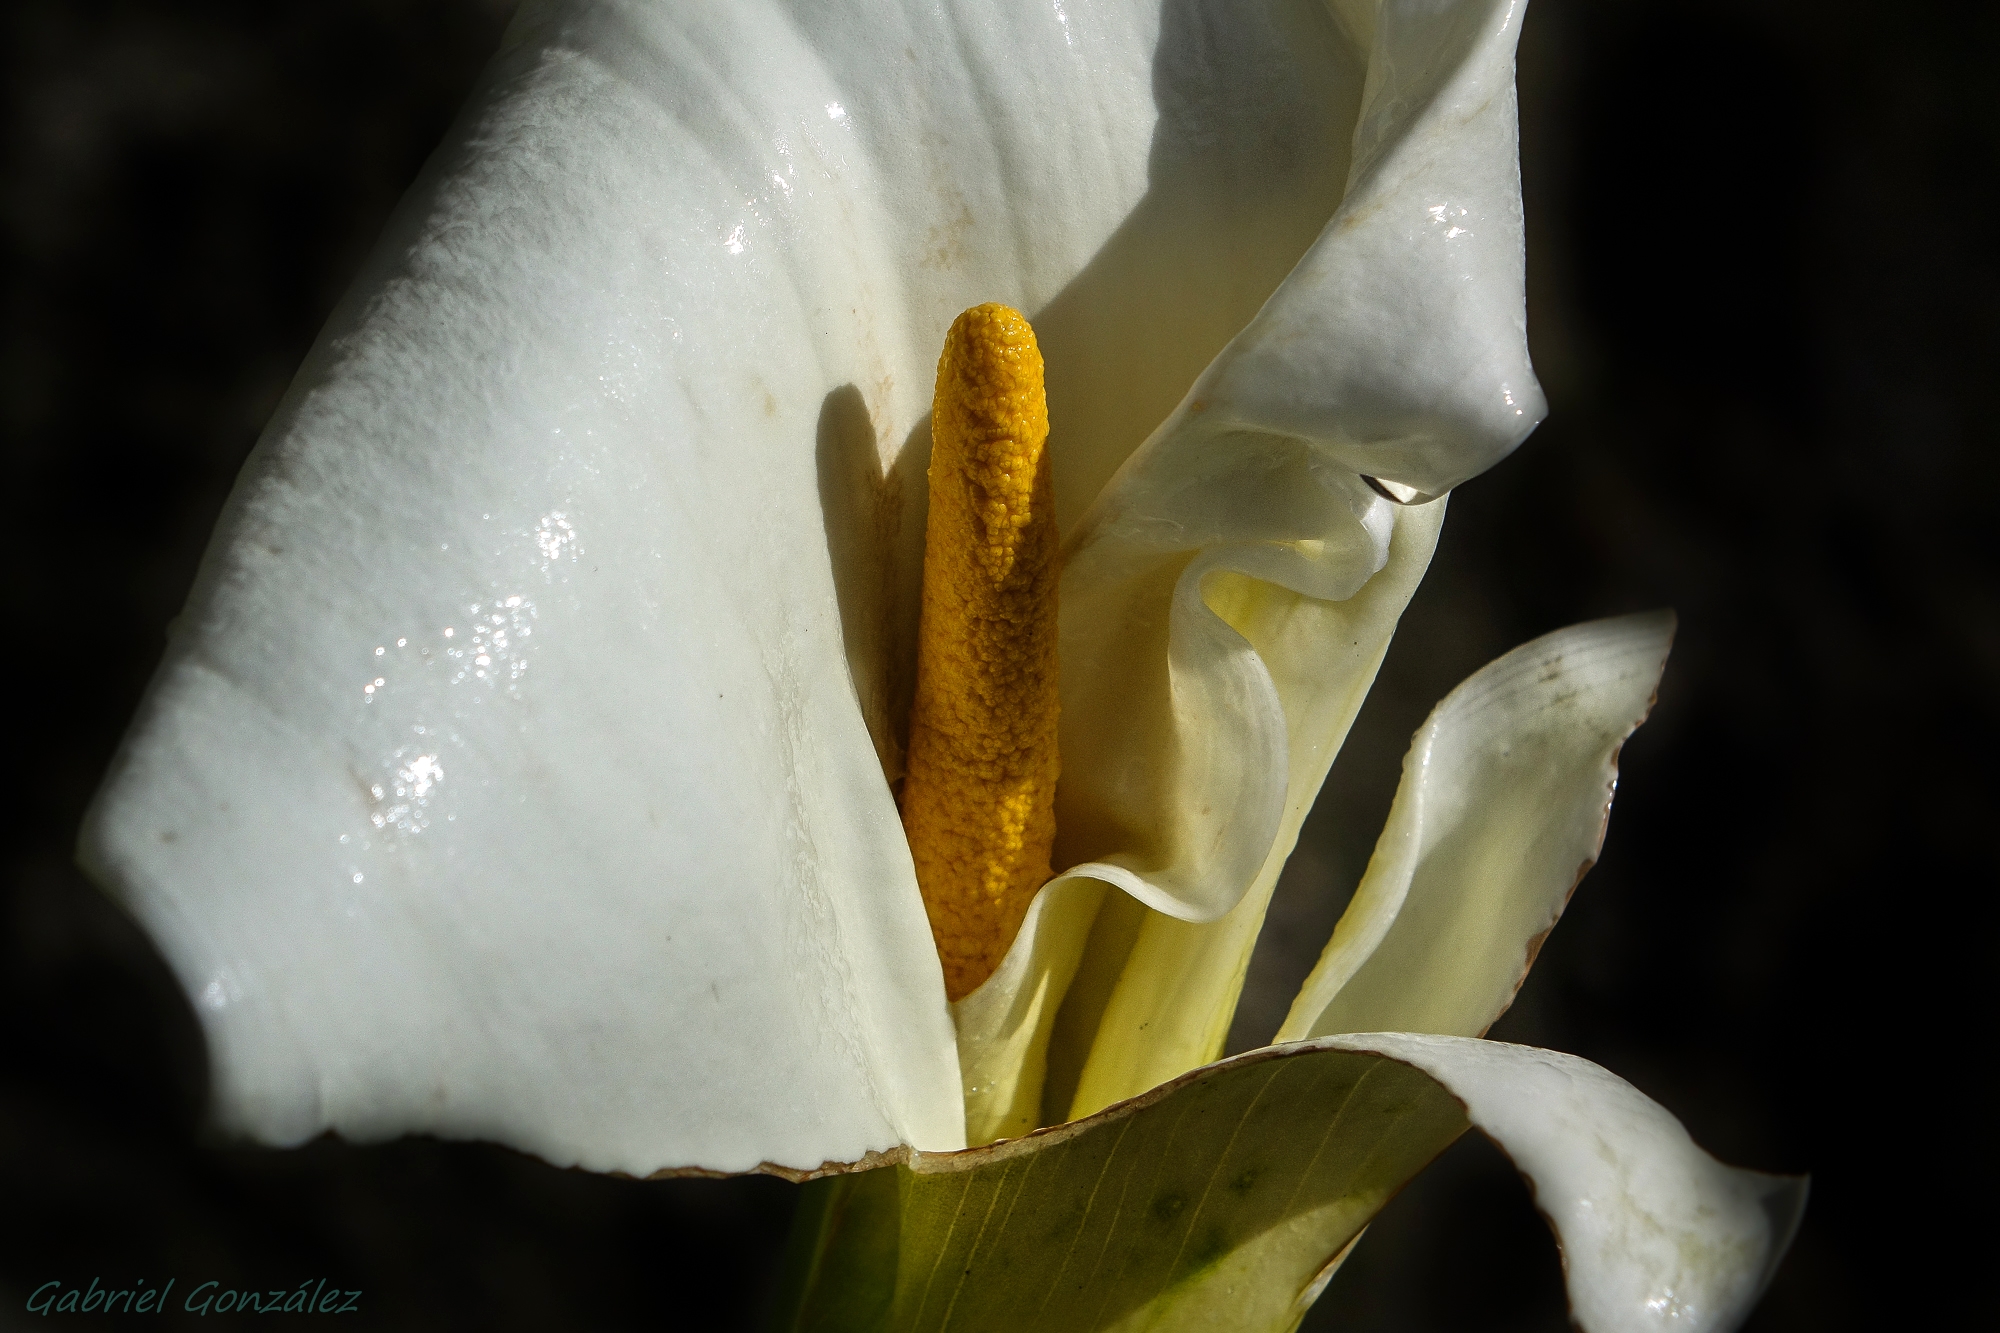
nature, blossom, plant, white, photography, leaf, flower, petal, macro, botany, yellow, flora, flowers, close up, naturaleza, flores, lily, ggl1, gaby1, xovesphoto, sonyrx10, rx10, gphoto, gabrielcorua, xelodegalicia, macro photography, flowering plant, plant stem, land plant